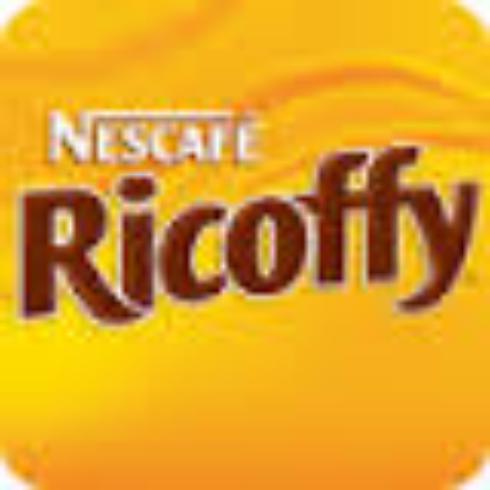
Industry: Food